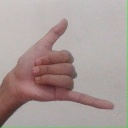
अक्षर: द